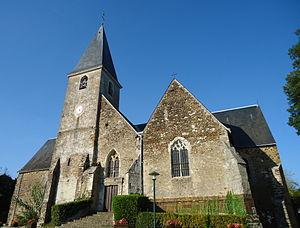
Vue sud - Eglise Saint-Médard - Saint-mars-d'Outillé - Sarthe (72)
Saint-Mars-d'Outillé est une commune française, située dans le département de la Sarthe en région Pays de la Loire, peuplée de 2 418 habitants.
La liste des églises de la Sarthe recense de la manière la plus complète possible les églises, cathédrale et basilique situées dans le département français de la Sarthe.